Cleveland Bridge

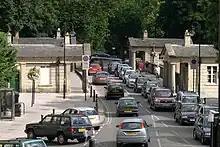
Cleveland Bridge during Bath's rush hour

Around the same time that the bridge was freed from toll, heavier vehicles powered by the internal combustion engine were making their way onto the roads. The slender cast iron span of Cleveland Bridge required reinforcement. Four reinforced concrete trusses were inserted under the roadway around 1929, giving it the strength which today allows it to carry 38 tonne trucks. Bath has no eastern bypass, so the bridge has become a heavily used "Euro route" for large trucks on their way from Britain's south coast ports to the docks further north. High volumes of local traffic at peak travelling times make this a regular traffic slow spot in the mornings and evenings, carrying 17,000 vehicles a day.